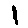
Label: 1